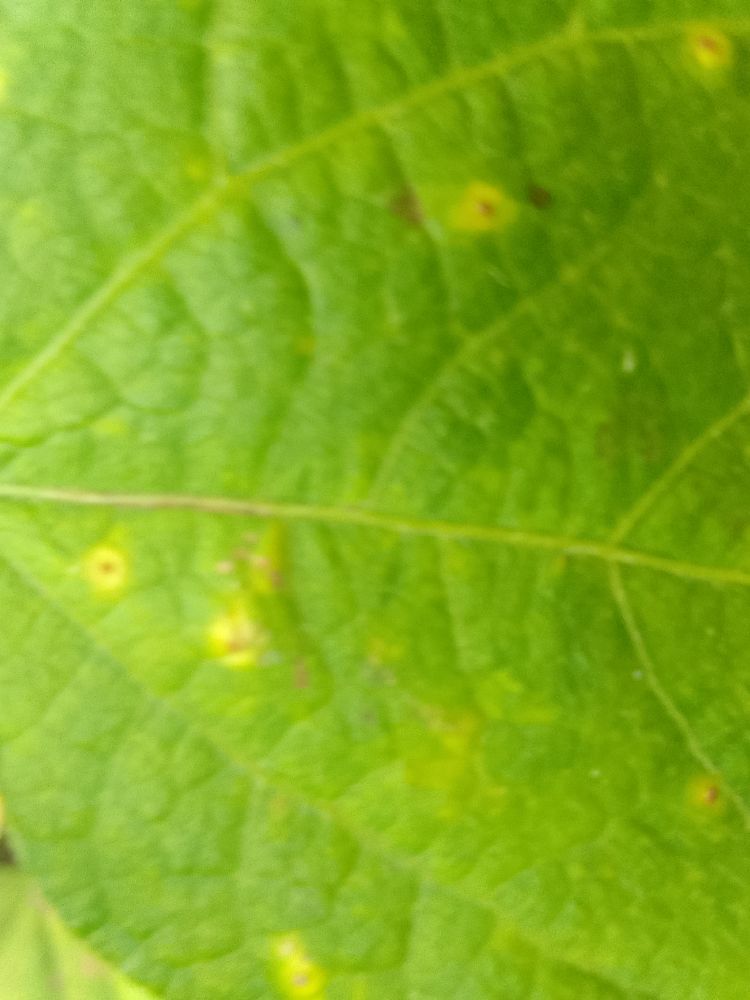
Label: rust